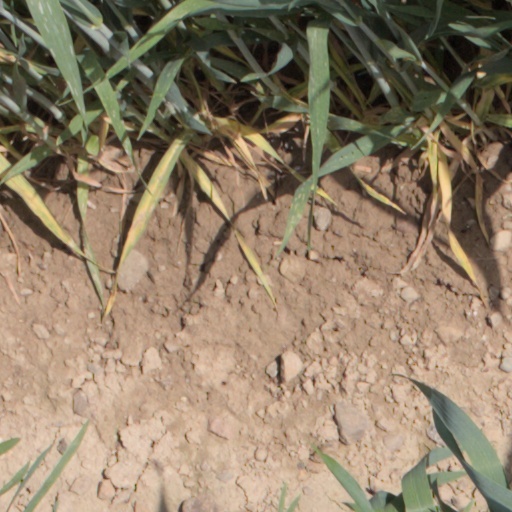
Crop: wheat